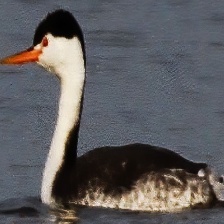
Species: CLARKS GREBE
Scientific name: AECHMOPHORUS CLARKII